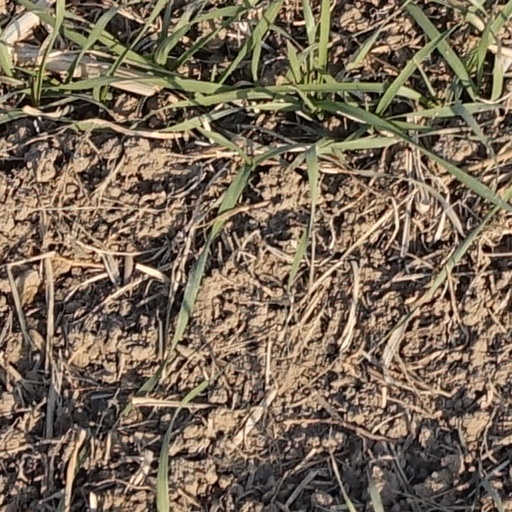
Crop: wheat